Pedro Ximénez

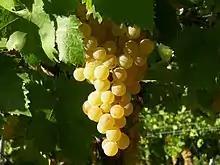
In South America, Pedro Ximénez is sometimes confused with the Argentine grape Pedro Giménez "(pictured)" which is often used in Chile in the production of pisco.

In 2010, there were of Pedro Ximénez planted in Portugal where the grape is most commonly known as "Perrum". Here it is most widely planted in the Portuguese wine region of Evora and Borba in the Alentejo region with some limited plantings in the "Vinho Regional" (VR) zone of the Algarve in southern Portugal. While some varietal examples do exist, the grape is most commonly used as a blending varietal in Portugal.